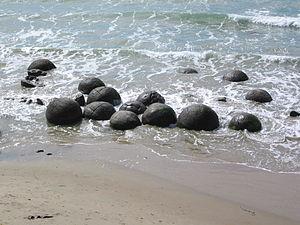
Les Moeraki Boulders sont des rochers sphériques exceptionnellement grands situés le long d'un tronçon de la Koekohe Beach sur le platier de la baie d'Otago, entre Moeraki et Hampden, sur l'Île du Sud, en Nouvelle-Zélande.